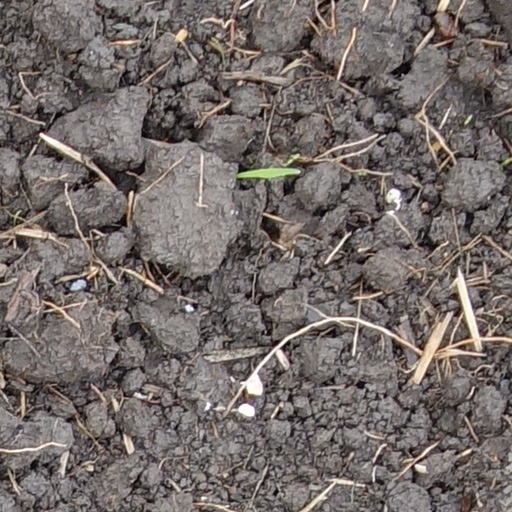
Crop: wheat